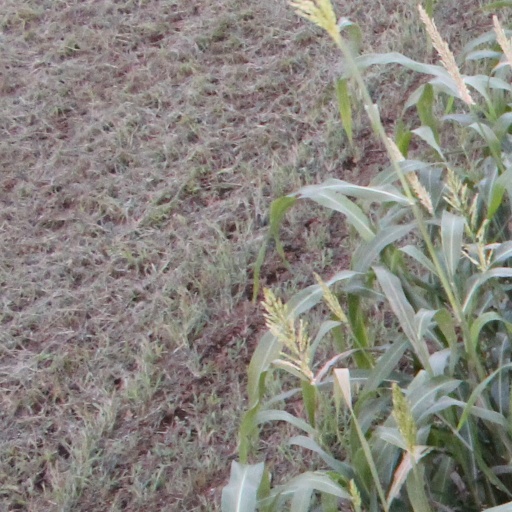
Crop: sorghum